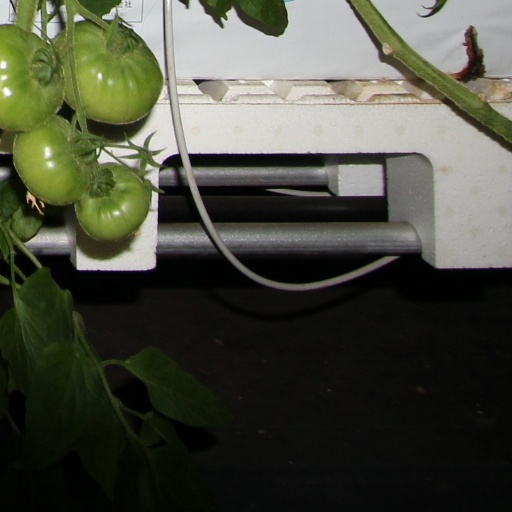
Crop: tomato